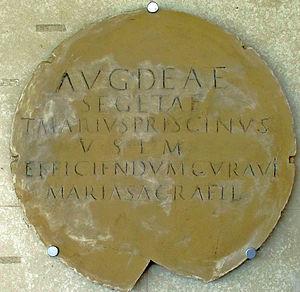
Marbre gallo-romain, plaque circulaire, Aquis Segueste, Sceaux en Gatinais, France
Un nymphée est un bassin recevant une source considérée à l'origine comme sacrée.
Segeta ou Segesta est une déesse de la mythologie celtique, déesse de la Loire et divinité éponyme du peuple ségusiave. Associée aux eaux thermales, c'était également une déesse guérisseuse. Elle était célébrée plus particulièrement à Moingt, alors station thermale gallo-romaine connue sous le nom d'Aquæ Segetæ où se trouvait des thermes, un théâtre, un lieu de culte et des bâtiments publics et privés.
Aquae Segetae est une ancienne ville thermale et un sanctuaire de source du Haut Empire romain développé à partir d'un lieu de culte gaulois préexistant.